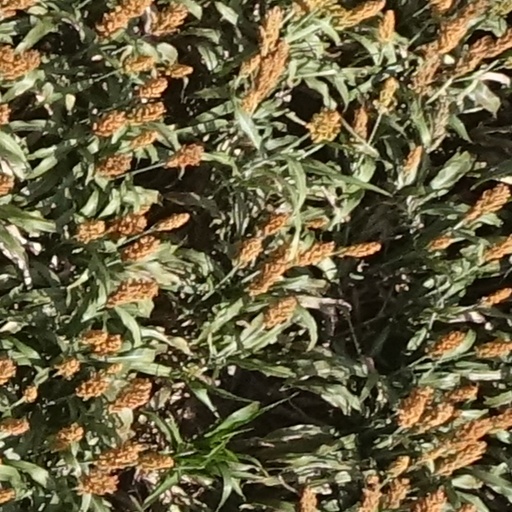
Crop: sorghum